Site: saxony
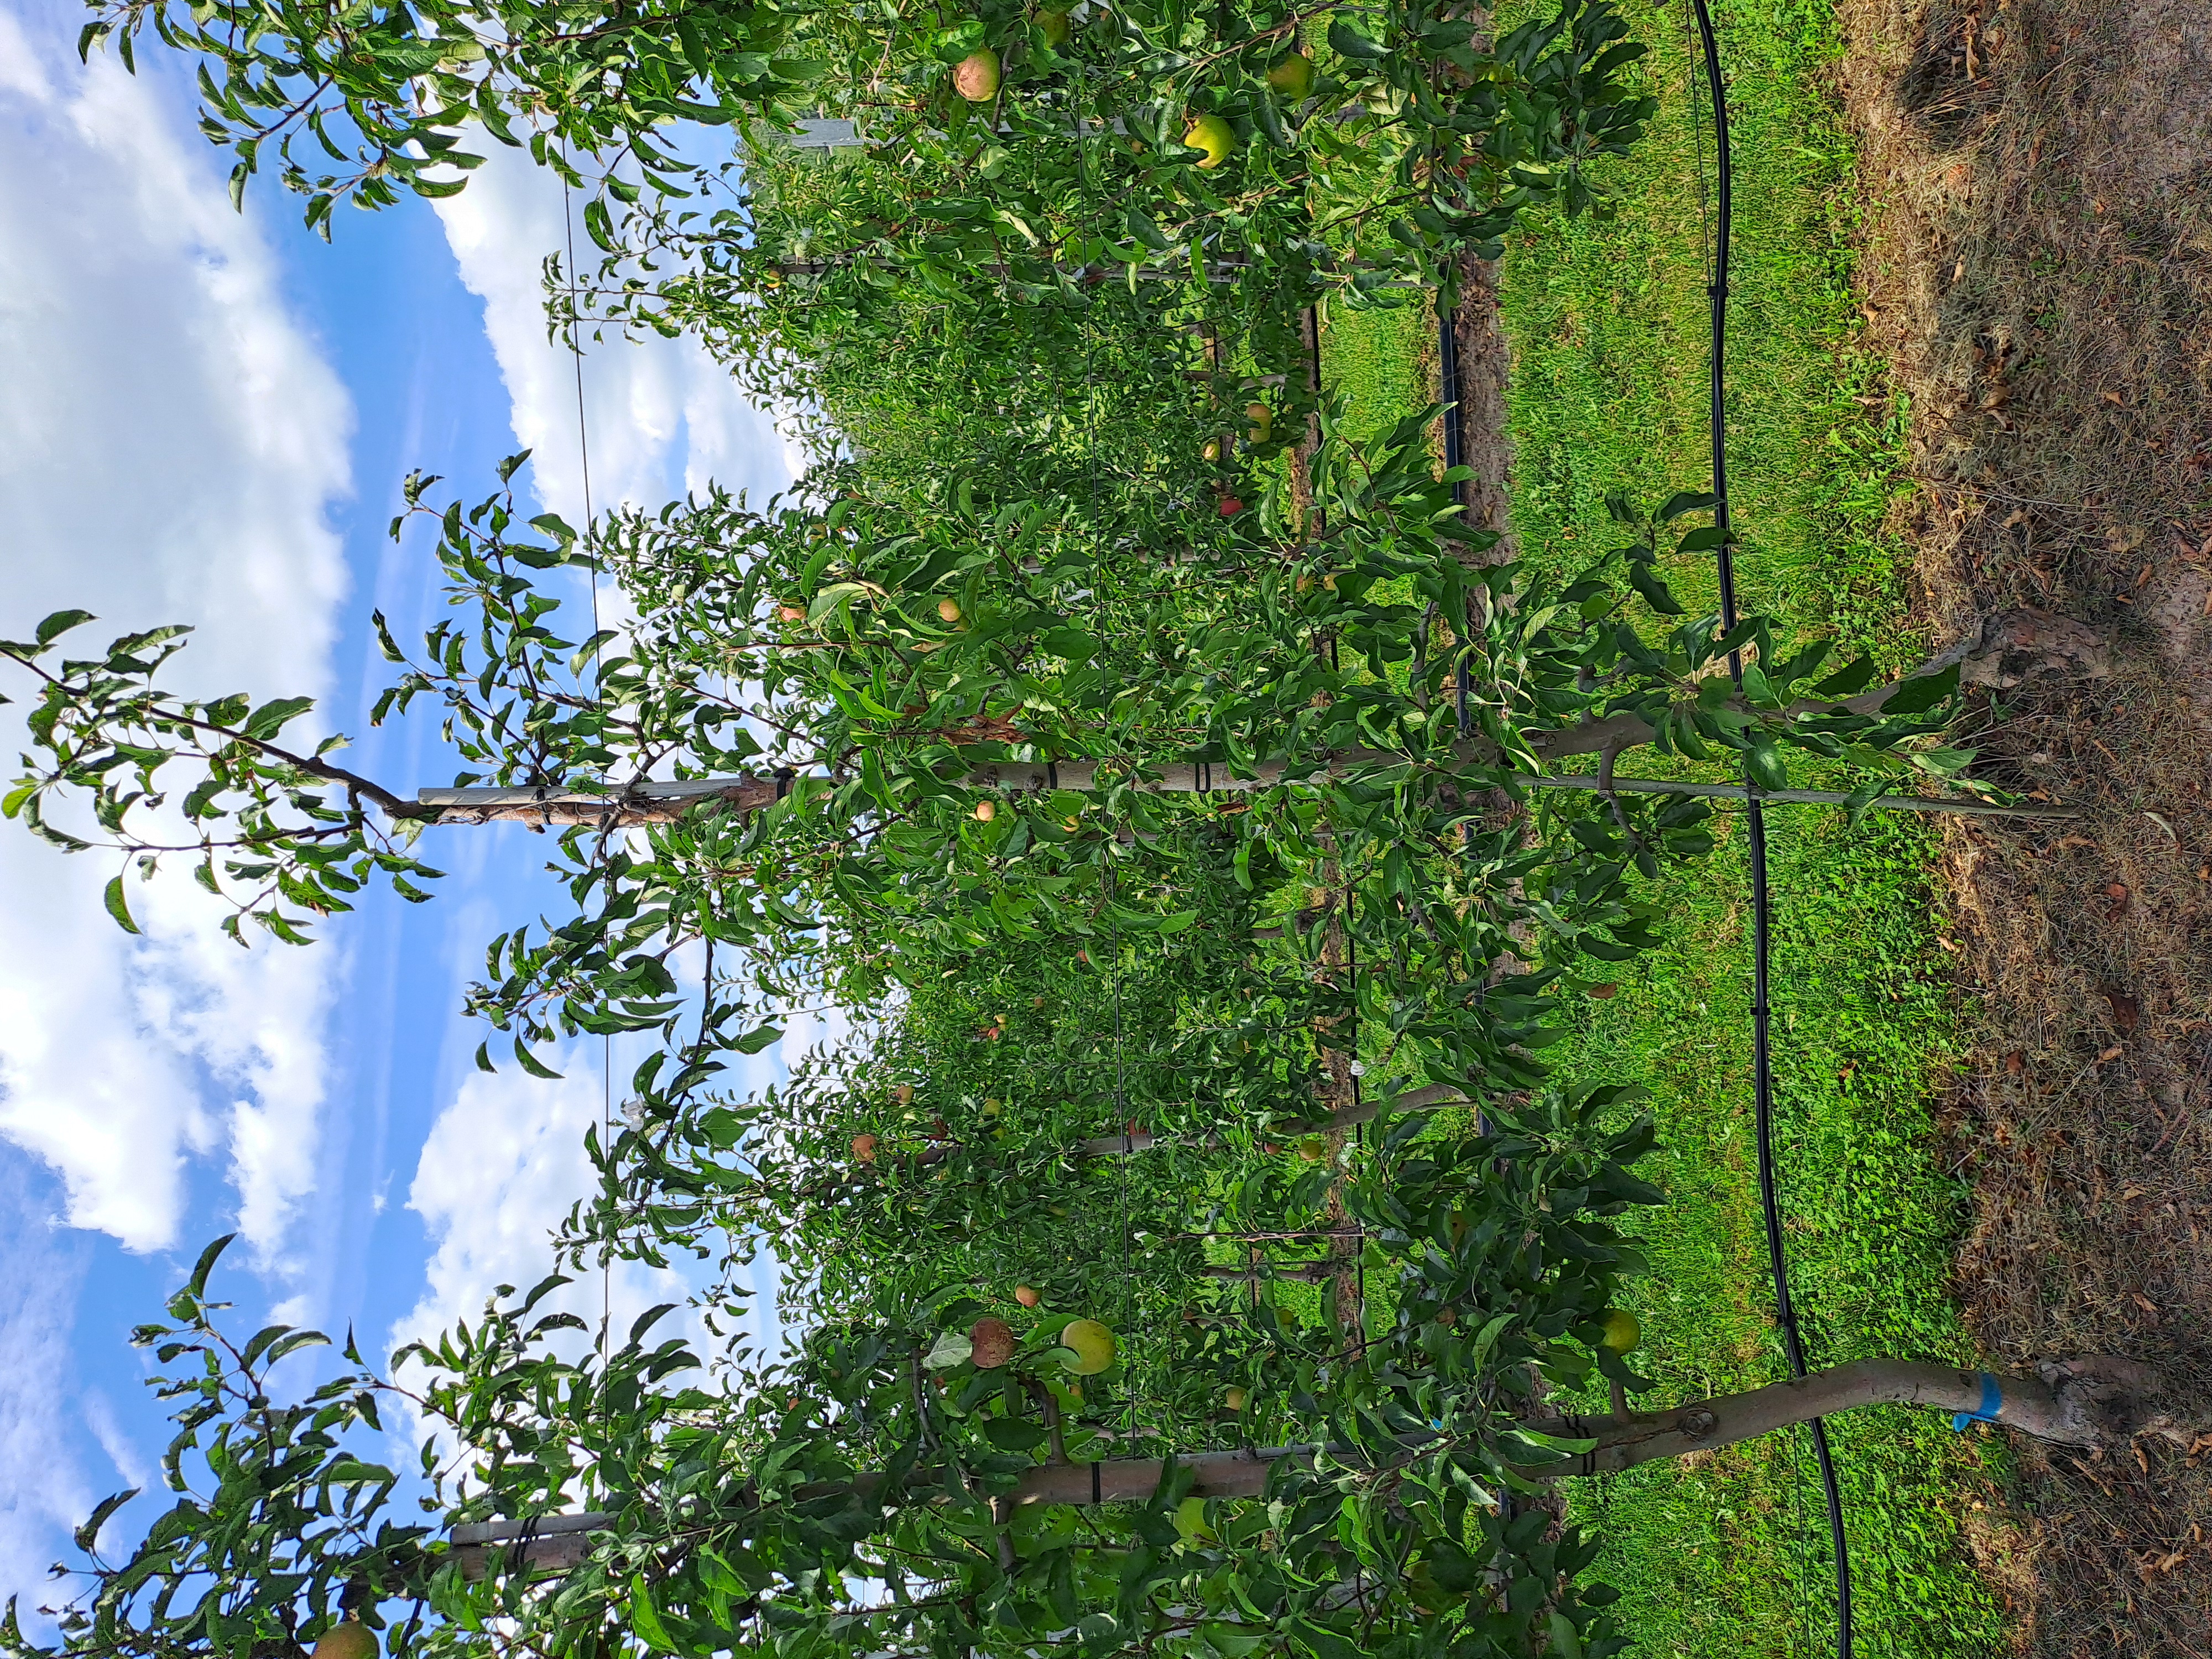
Growth stage (BBCH 85): Maturity of fruit and seed